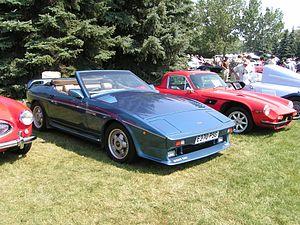
La TVR 350SE est une voiture de sport conçue et construite par TVR de 1990 à 1991. Elle fait partie des la série des modèles Wedges de TVR. En 1990 TVR Engineering Limited produisit une série limitée de 25 exemplaires spécialement préparés pour marquer la fin annoncée de la 350i. Cette série venait commémorer les 7 années de production précédentes au cours desquelles plus d'un millier de TVR 350i furent fabriquées. La 350SE produite en série limitée était considérée comme l'ultime progression du 350i en termes de performances et de plaisir de conduite.